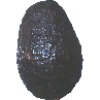
Label: avocado